Molniya-M

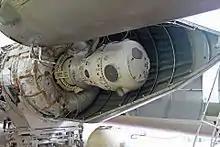
Block L and 2MV planetary probe

The two successful launches had had their probes (Venera 1 and Mars 1) fail en route to their respective planetary targets. As such, work began at the Korolev Bureau to improve the basic 8K78 vehicle. The core and strap-ons received the up-rated 8D74M engines and the Kosberg Bureau completely redesigned the Block I stage. The Block L engine was also slightly enhanced. The first six 8K78Ms built used RD-0108 engines in the Block I stage, which was also used in the two crewed Voskhod boosters, all subsequent 8K78Ms using RD-0110 engines which were shared with the Soyuz booster. Molniya boosters flown after the adaption of the new 11A511U core in 1973 used the improved 11D511 first stage engines. While 11A511U cores flown on other R-7 vehicles switched to a shorter instrument packet, the Molniya continued using the old "long" instrument packet.